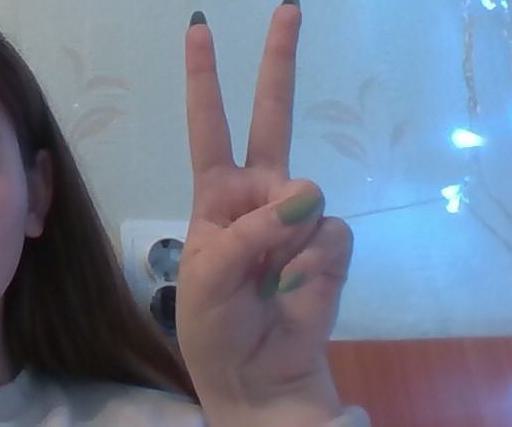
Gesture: peace